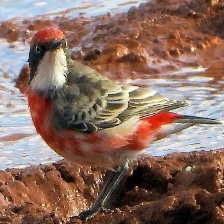
Species: CRIMSON CHAT
Scientific name: EPTHIANURA TRICOLOR